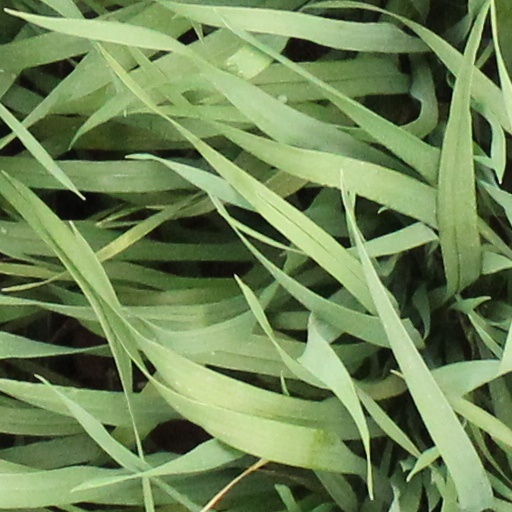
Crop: wheat